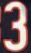
Number: 3